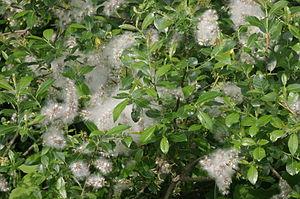
Salix myrsinifolia, Saule noircissant (Saule noir en Autriche).
Salix myrsinifolia, le saule noircissant, est un arbrisseau de 1 à 3 mètres de haut de la famille des Salicaceae.